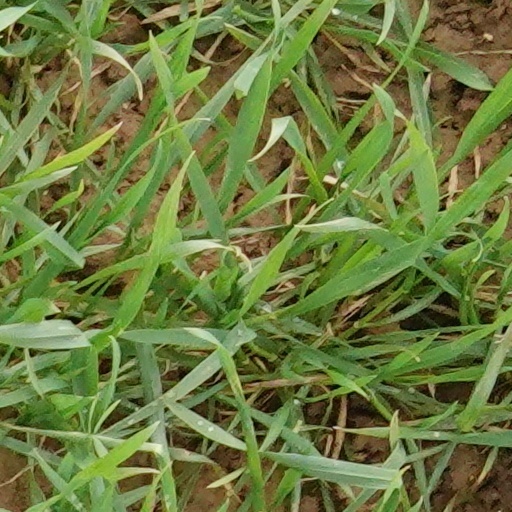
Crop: wheat